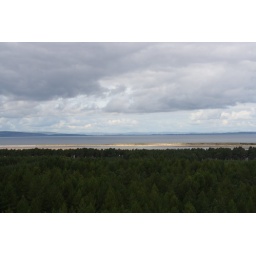
over the top of the trees of culbin from the viewing tower